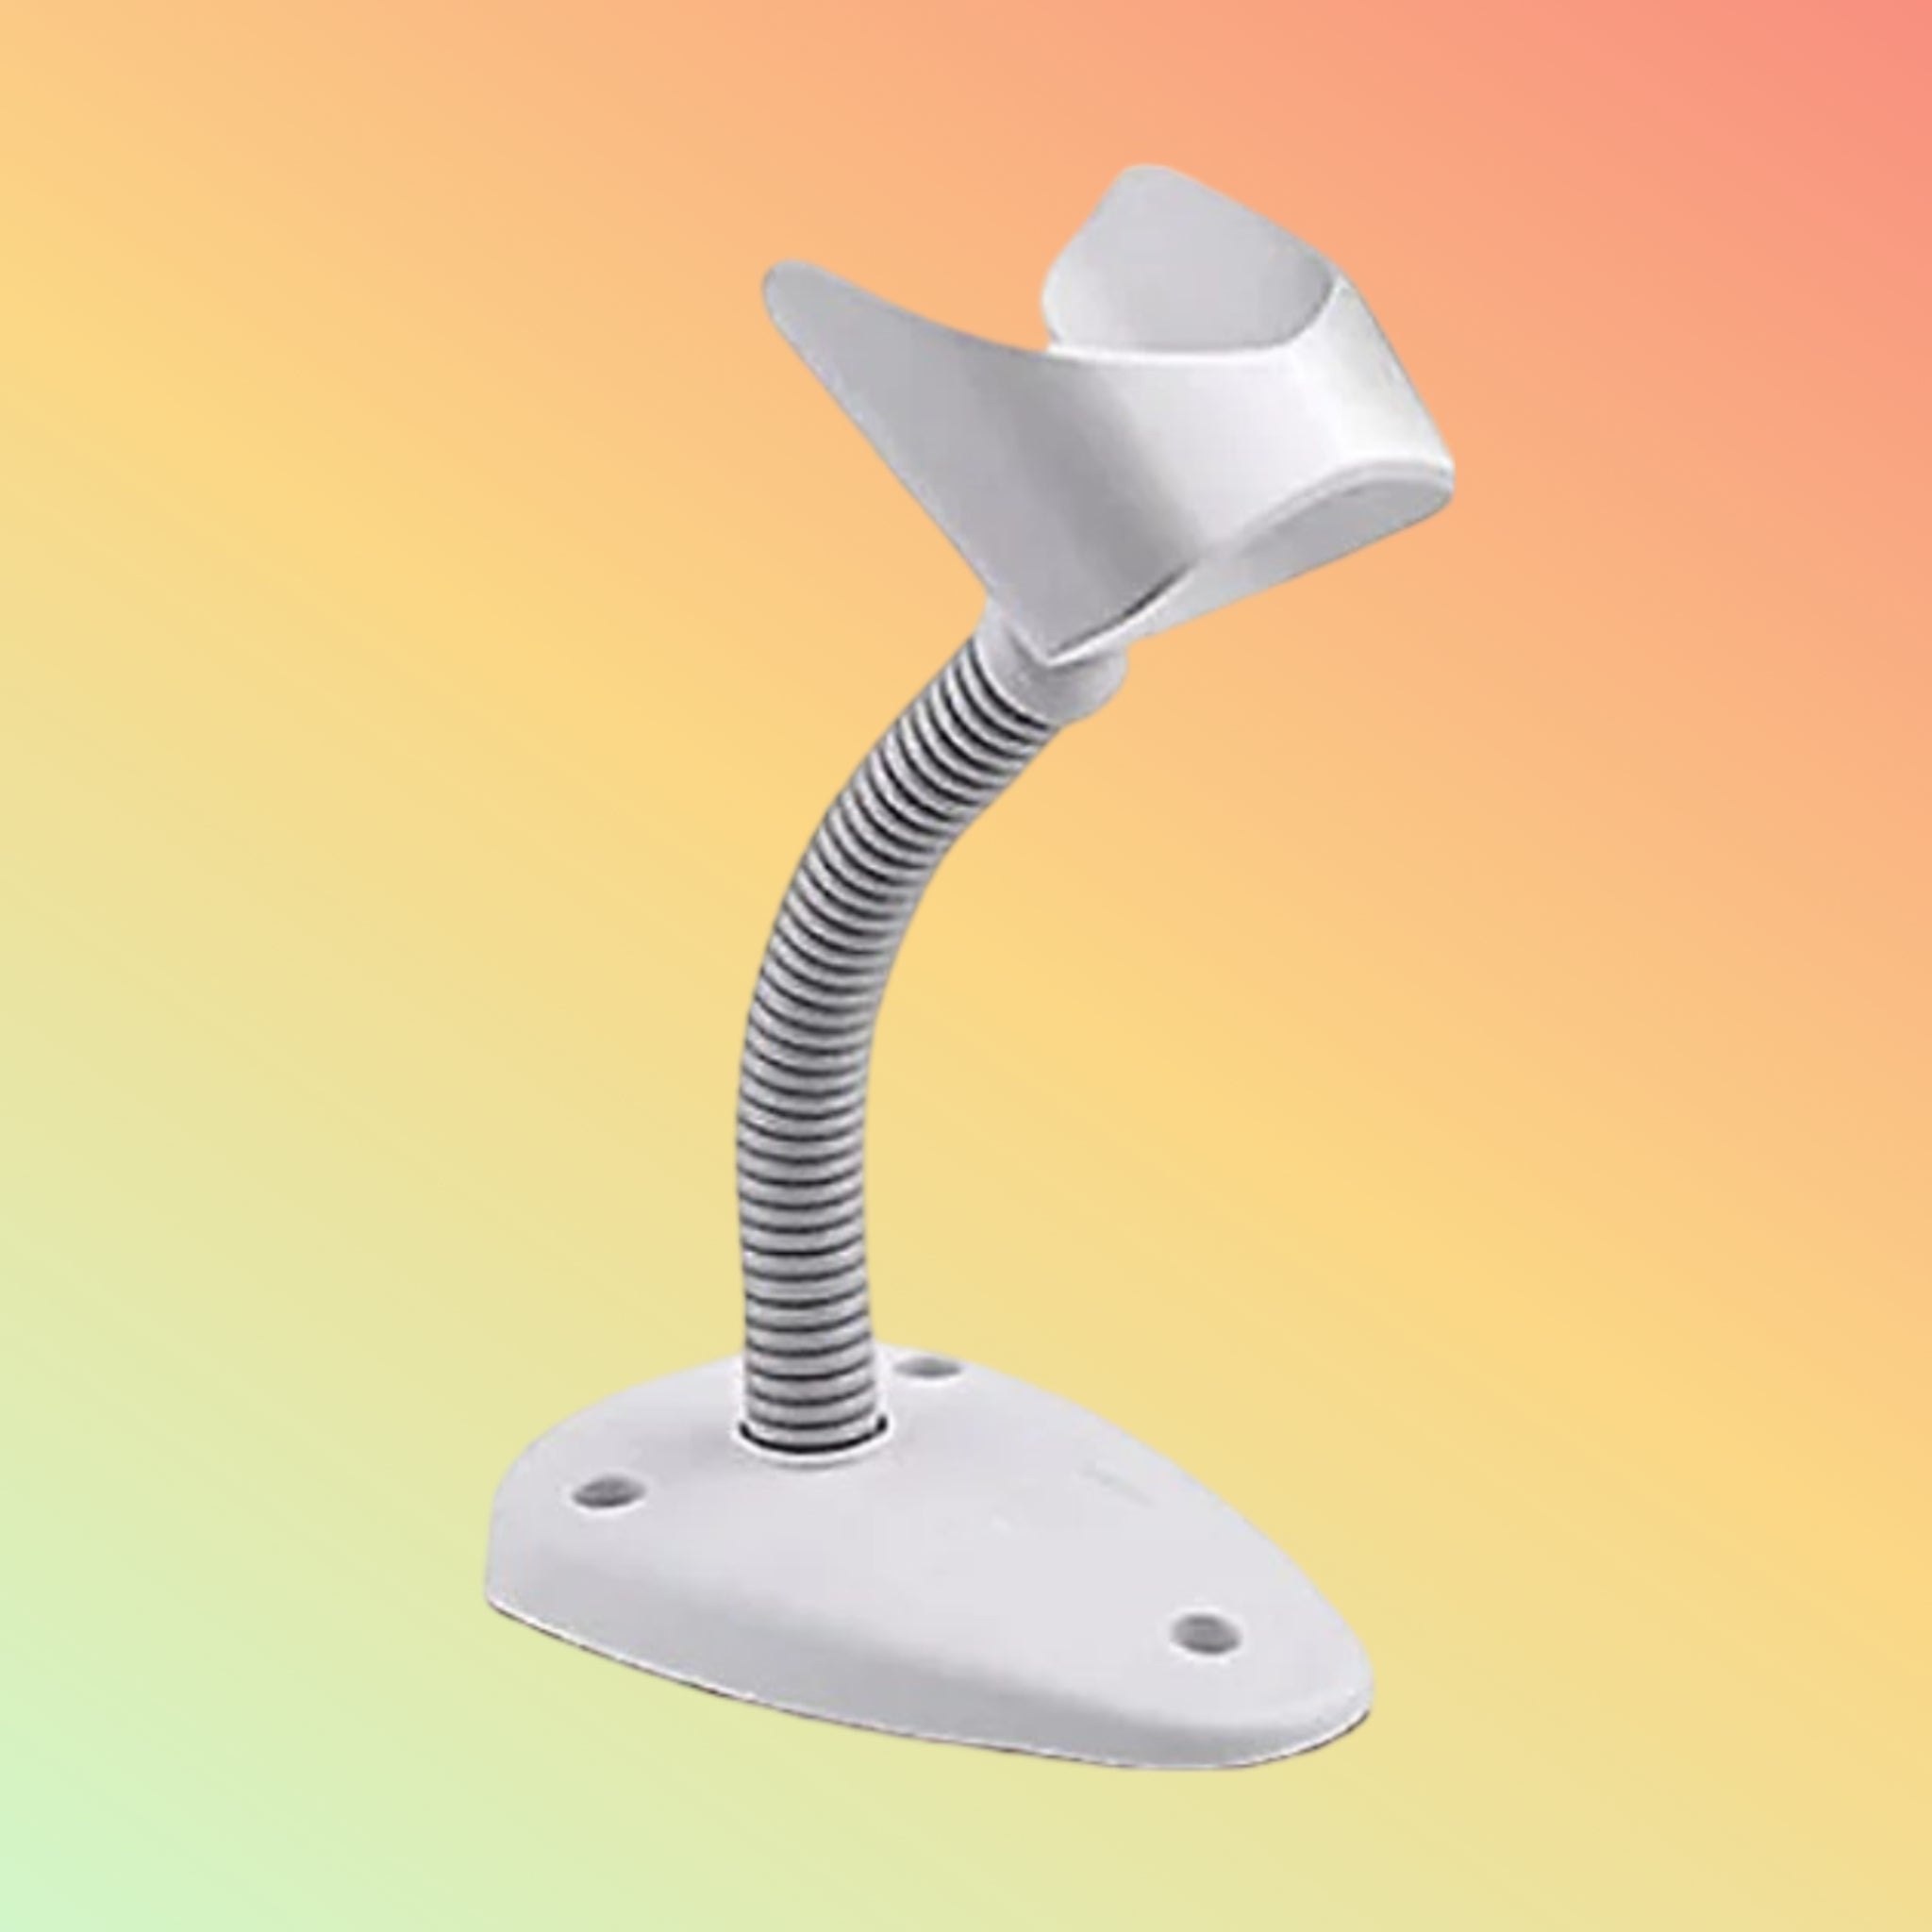
Zebra Scanner Mounts, Brackets and Stands ( White )
Overview Zebra's collection of white scanner mounts, brackets, and stands offers a clean and modern solution for securing and positioning your scanning devices in retail, healthcare, and office environments. These accessories are designed to improve workflow efficiency and scanner accessibility while maintaining a neat and professional appearance. Key Features Robust Design: Constructed from high-quality materials to ensure durability and stability, capable of supporting various Zebra scanner models. Versatile Mounting Options: Includes options for wall mounting, desktop standing, and adjustable brackets to suit different operational needs and space configurations. Aesthetic Appeal: The white color provides a clean and minimalistic look, aligning well with modern interior designs and equipment. Easy Accessibility: Designed to enhance the ergonomics of your scanning stations, allowing for quick and effortless access to scanning devices. Product Quality and Performance Sturdy Construction: Offers reliable support and reduces the risk of scanner drops and mishandling. Compatibility: Specifically engineered to accommodate a range of Zebra scanner types, ensuring a perfect fit and optimal function. Specifications Material: Made with premium materials for longevity and resistance to wear and tear. Color: Elegant white, suitable for environments that require a bright and clean aesthetic. Compatibility: Tailored to fit multiple models of Zebra scanners; check specific model compatibility to ensure proper functionality. Purpose of Use Ideal for businesses and healthcare facilities looking to integrate their scanning devices into a seamless and organized workspace, enhancing operational efficiency and maintaining a clutter-free environment. How to Use Installation: Select the appropriate mounting accessory for your Zebra scanner model, attach it to the desired location following the included instructions, and secure the scanner in place. Operation: Benefit from the enhanced stability and ergonomic positioning, which facilitates faster and more comfortable scanning operations. Supported Devices Compatibility: Designed to be compatible with various Zebra scanning devices. Ensure compatibility by referencing specific model details. Benefits & Compatibility Workspace Optimization: Helps keep scanning areas organized and scanners readily accessible, improving overall efficiency and ease of use. Decor Integration: The white color scheme integrates seamlessly into environments that value clean and modern aesthetics. Warranty and FAQs Warranty: Comes with a warranty that covers manufacturing defects and material flaws. FAQs: NEO Digital’s extensive FAQ section provides guidance on installation, maintenance, and best practices for using these scanner accessories. Delivery Services (UAE) Efficient and Safe Delivery: NEO Digital ensures the timely and secure delivery of scanner accessories across the UAE, enabling swift enhancements to your scanning setups. After Sales Support In-depth Support: Provides robust after-sales service, including installation help and ongoing support, to ensure you get the most out of your scanner mounting solutions.
Brand: NEO Digital
Category: Electronics > Electronics Accessories > Computer Components > Input Device Accessories > Barcode Scanner Stands